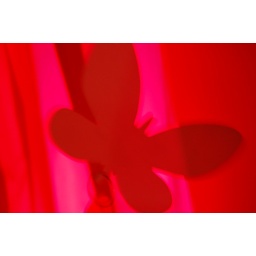
Plastic butterfly in front of a red curtain.